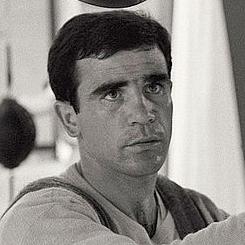
Age: 24